Anatoli Zhelezniakov

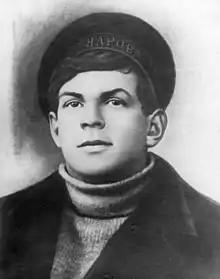

Anatoli Grigorievich Zhelezniakov (1895–1919) was a Russian anarchist and revolutionary best known for dispersing the short-lived Russian Constituent Assembly on Bolshevik orders during the October Revolution.